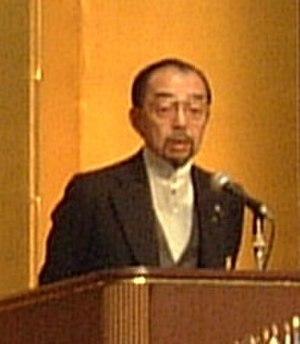
Le prince impérial Tomohito de Mikasa, né le 5 janvier 1946 à Hayama au Japon et décédé d'un cancer à l'âge de 66 ans le 6 juin 2012 dans le quartier de Chiyoda à Tokyo, est un membre de la famille impériale du Japon, premier fils du prince Takahito Mikasa et de la princesse Yuriko Mikasa. Il était cousin au premier degré de l'empereur Akihito, sixième dans l'ordre de succession au trône japonais et prince héritier de la maison Mikasa-no-miya. Le prince Tomohito était le premier membre de la famille impériale à porter la barbe depuis l'empereur Meiji, ce qui lui valait le surnom populaire de « prince barbu ».